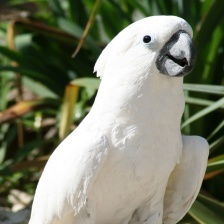
Species: COCKATOO
Scientific name: CACATUIDAE
ImageNet parent category: sulphur-crested_cockatoo